The Well of Loneliness

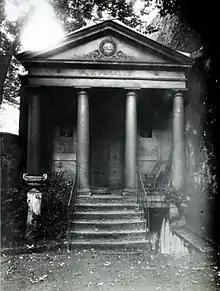
The Temple of Friendship at Natalie Barney's home at 20, Rue Jacob

Brockett next introduces Stephen to Valérie Seymour, who – like her prototype, Natalie Clifford Barney – is the hostess of a literary salon, many of whose guests are lesbians and gay men. Immediately after this meeting Stephen announces she has decided to settle in Paris at 35 Rue Jacob (purchased at Seymour's recommendation), with its temple in a corner of an overgrown garden. Barney lived and held her salon at 20 Rue Jacob. Stephen is wary of Valérie, and does not visit her salon until after the war, when Brockett persuades her that Mary is becoming too isolated. She finds Valérie to be an "indestructible creature" capable of bestowing a sense of self-respect on others, at least temporarily: "everyone felt very normal and brave when they gathered together at Valérie Seymour's". With Stephen's misgivings "drugged", she and Mary are drawn further into the "desolate country" of Paris gay life. At Alec's Bar – the worst in a series of depressing nightspots – they encounter "the battered remnants of men who...despised of the world, must despise themselves beyond all hope, it seemed, of salvation".